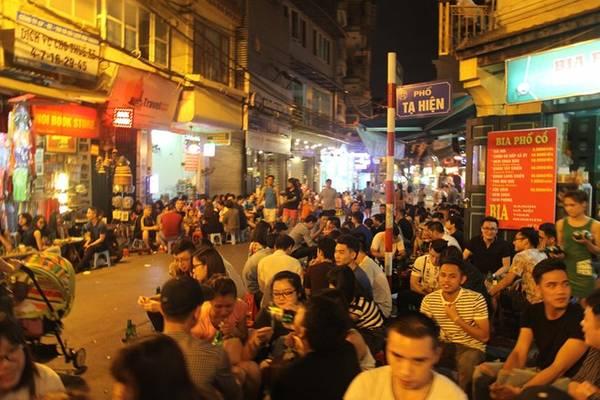
ở hai bên đường có sự xuất hiện của nhiều người